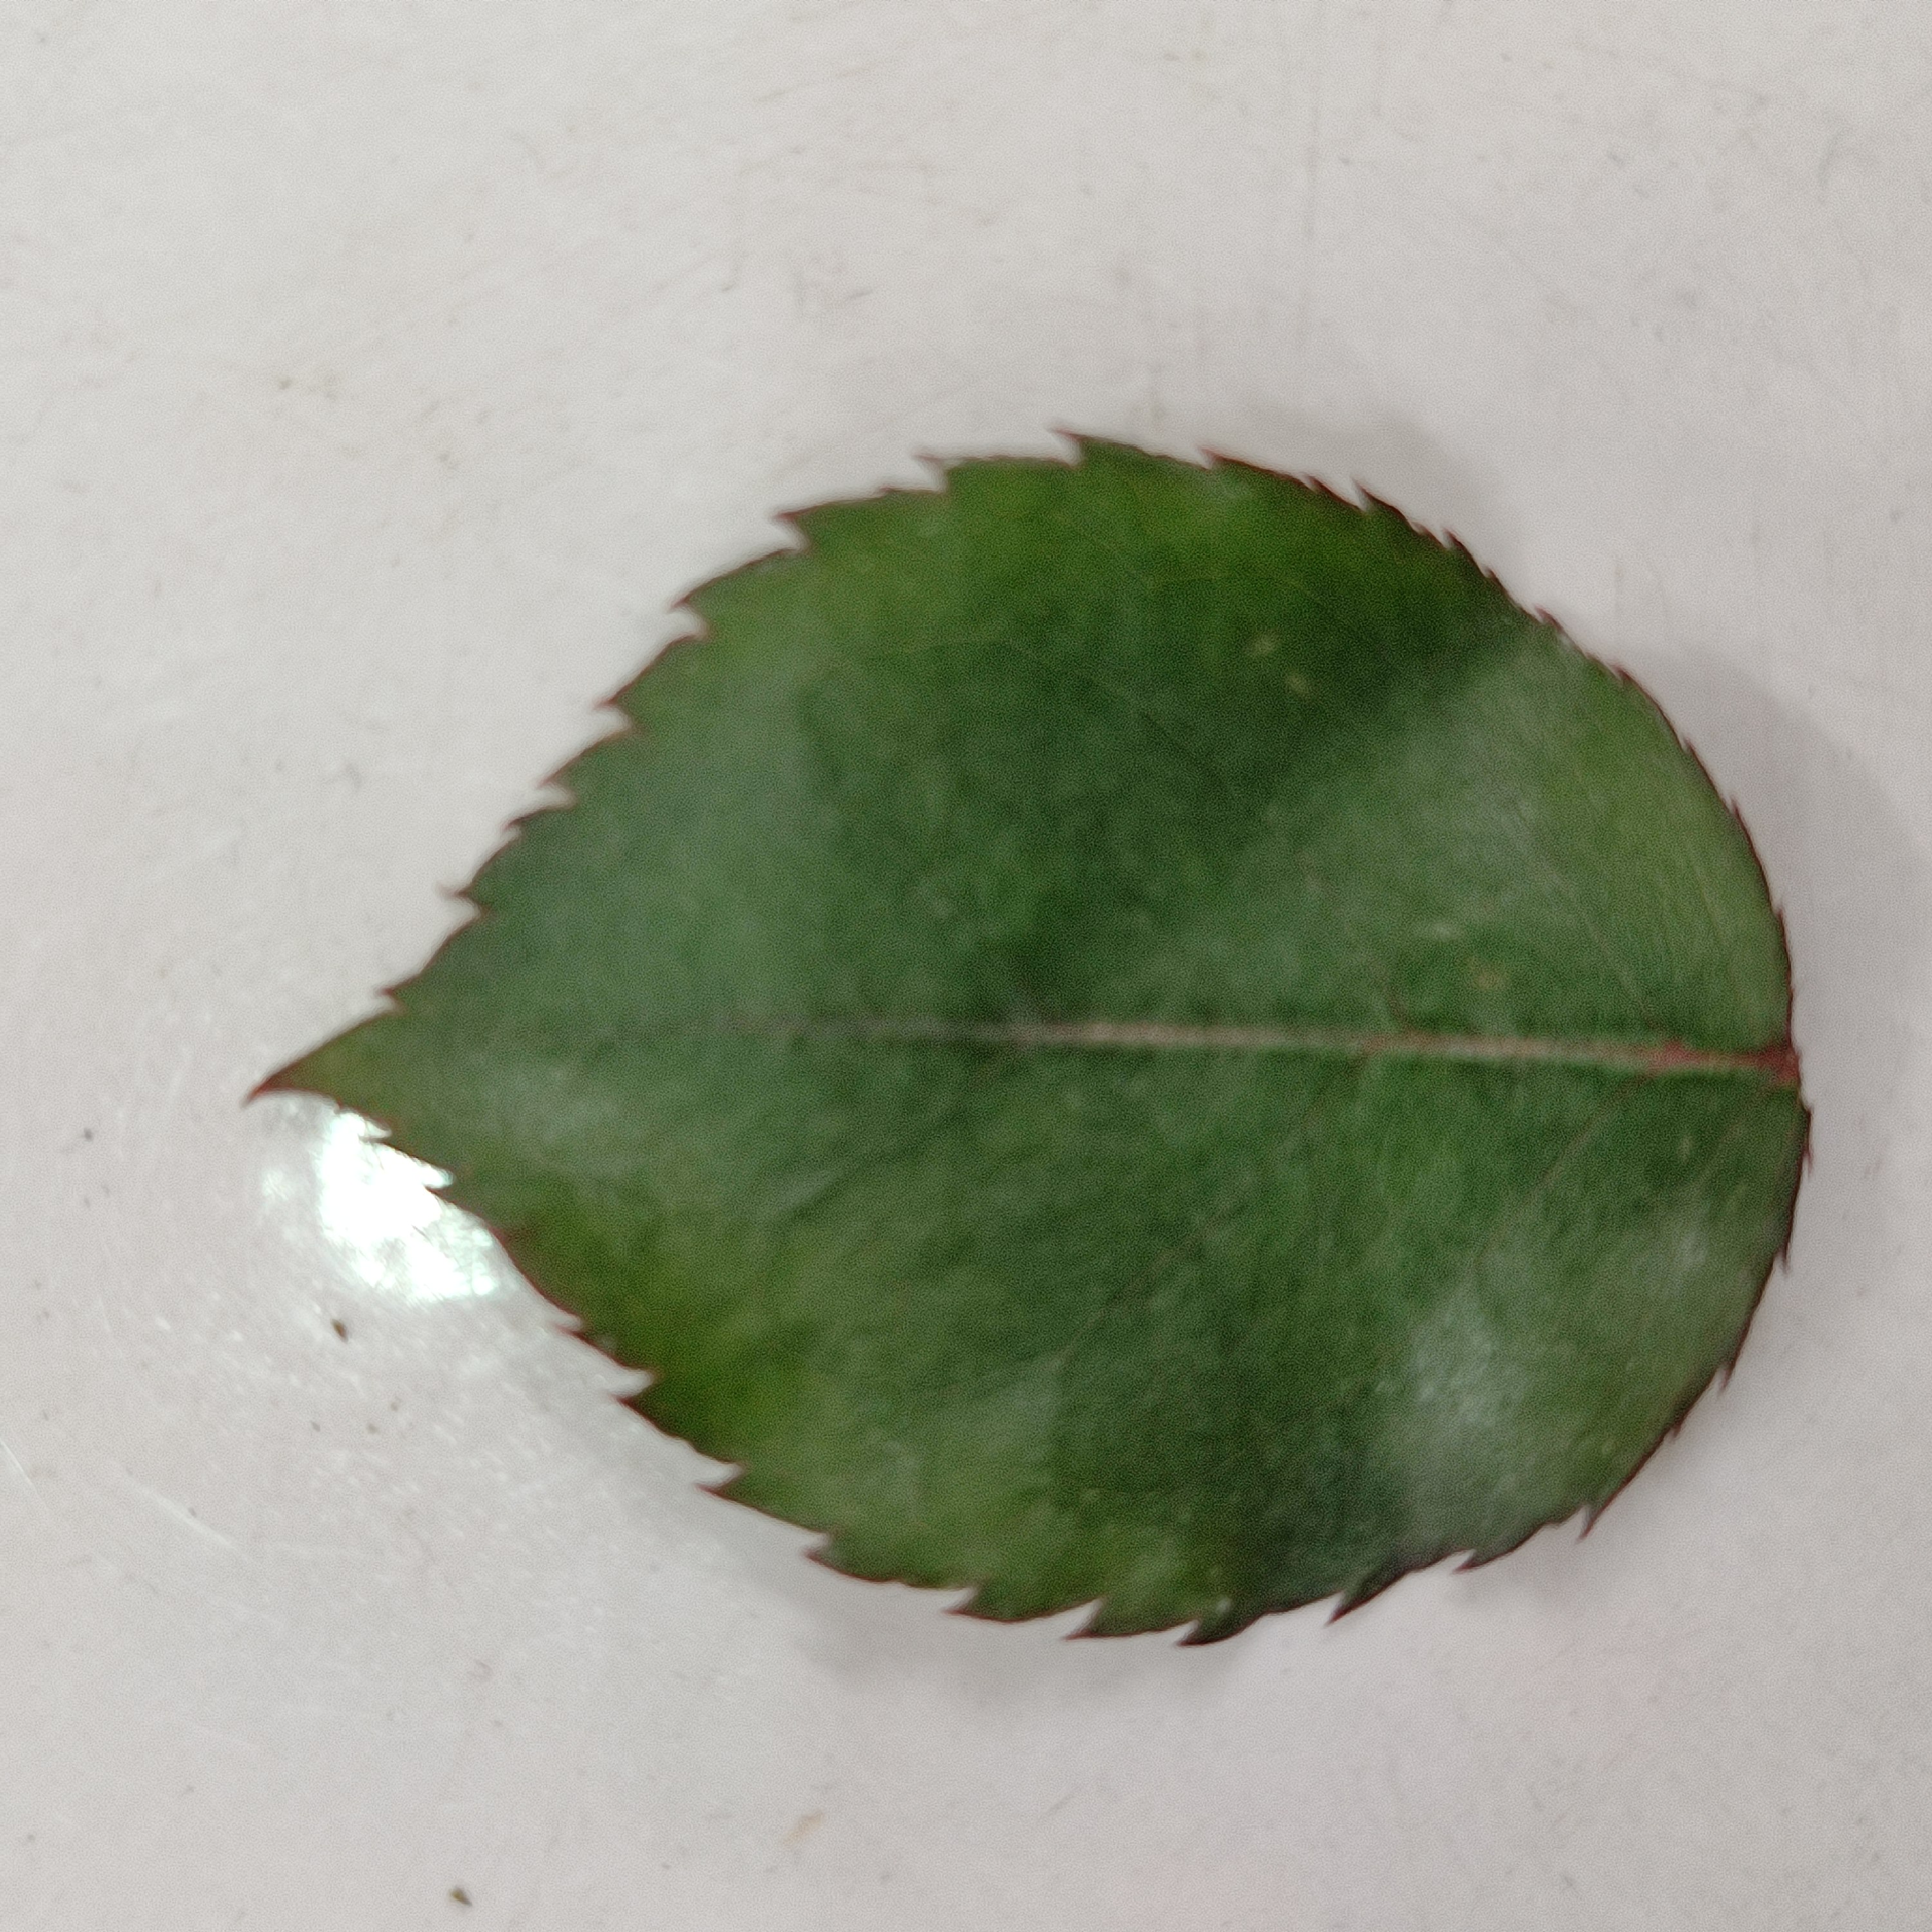
Label: Healthy Leaf